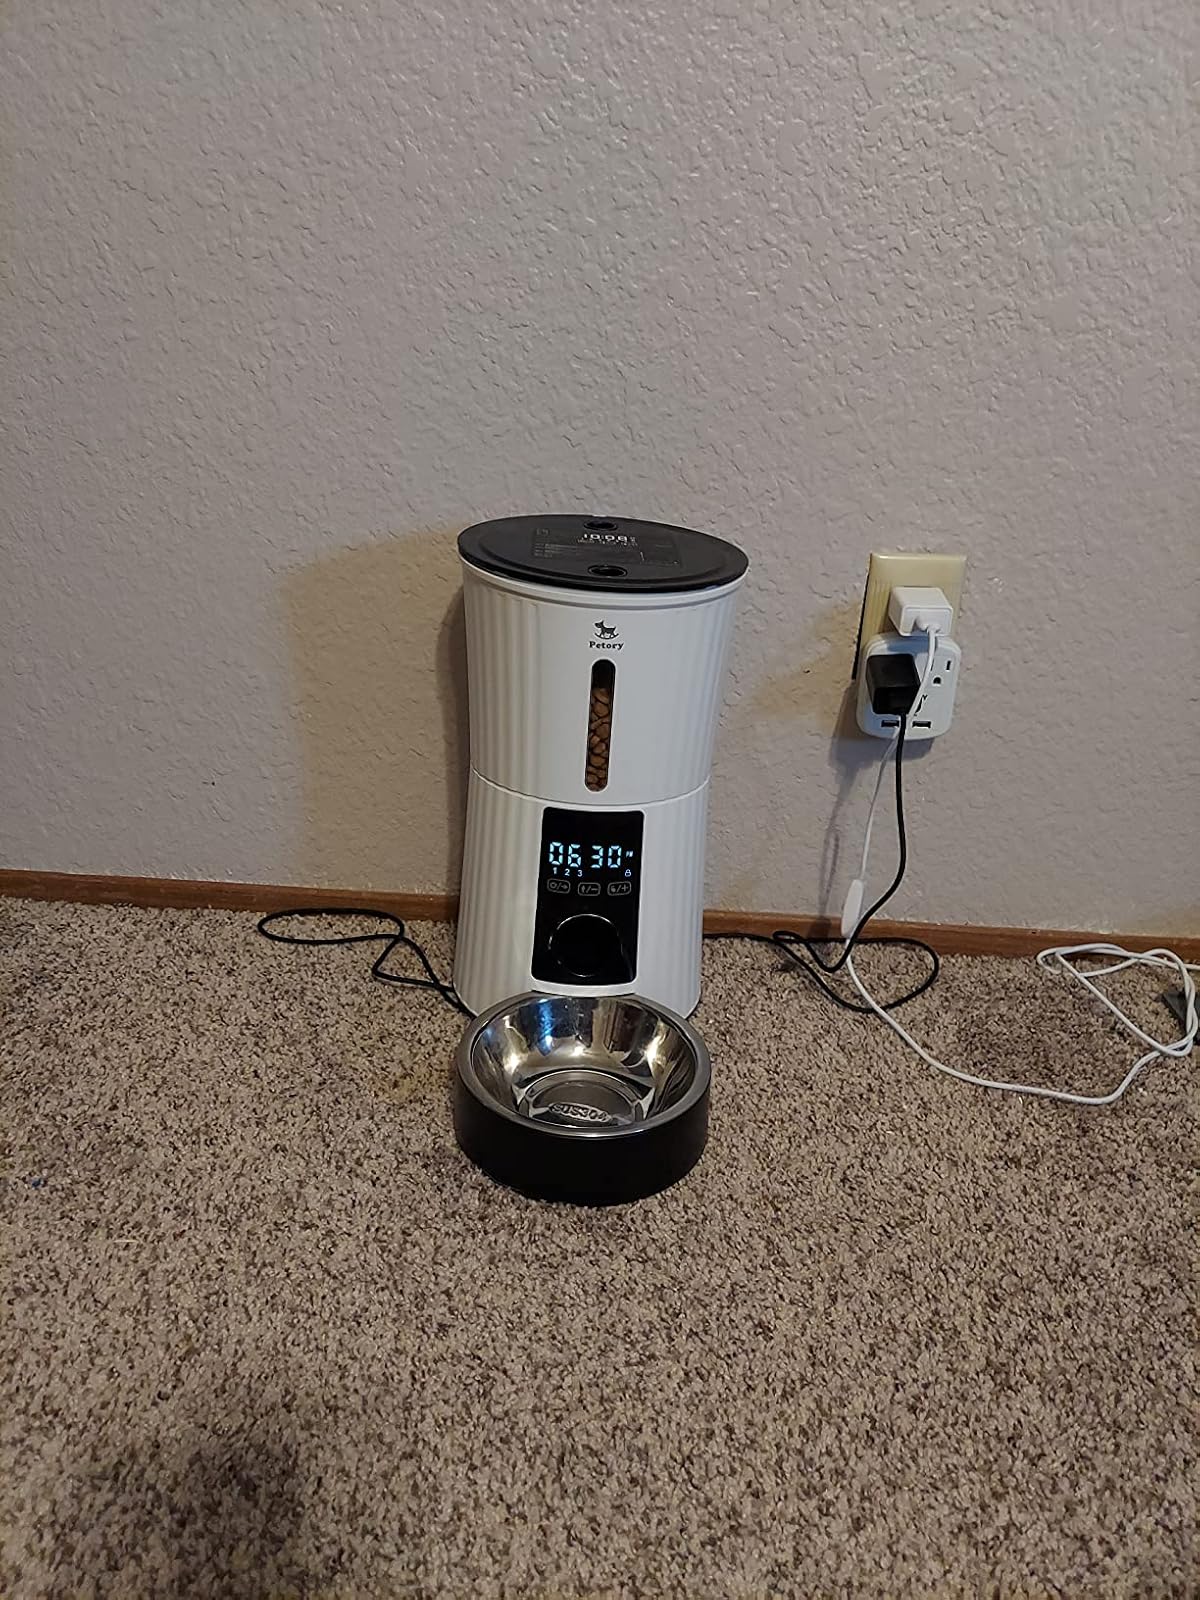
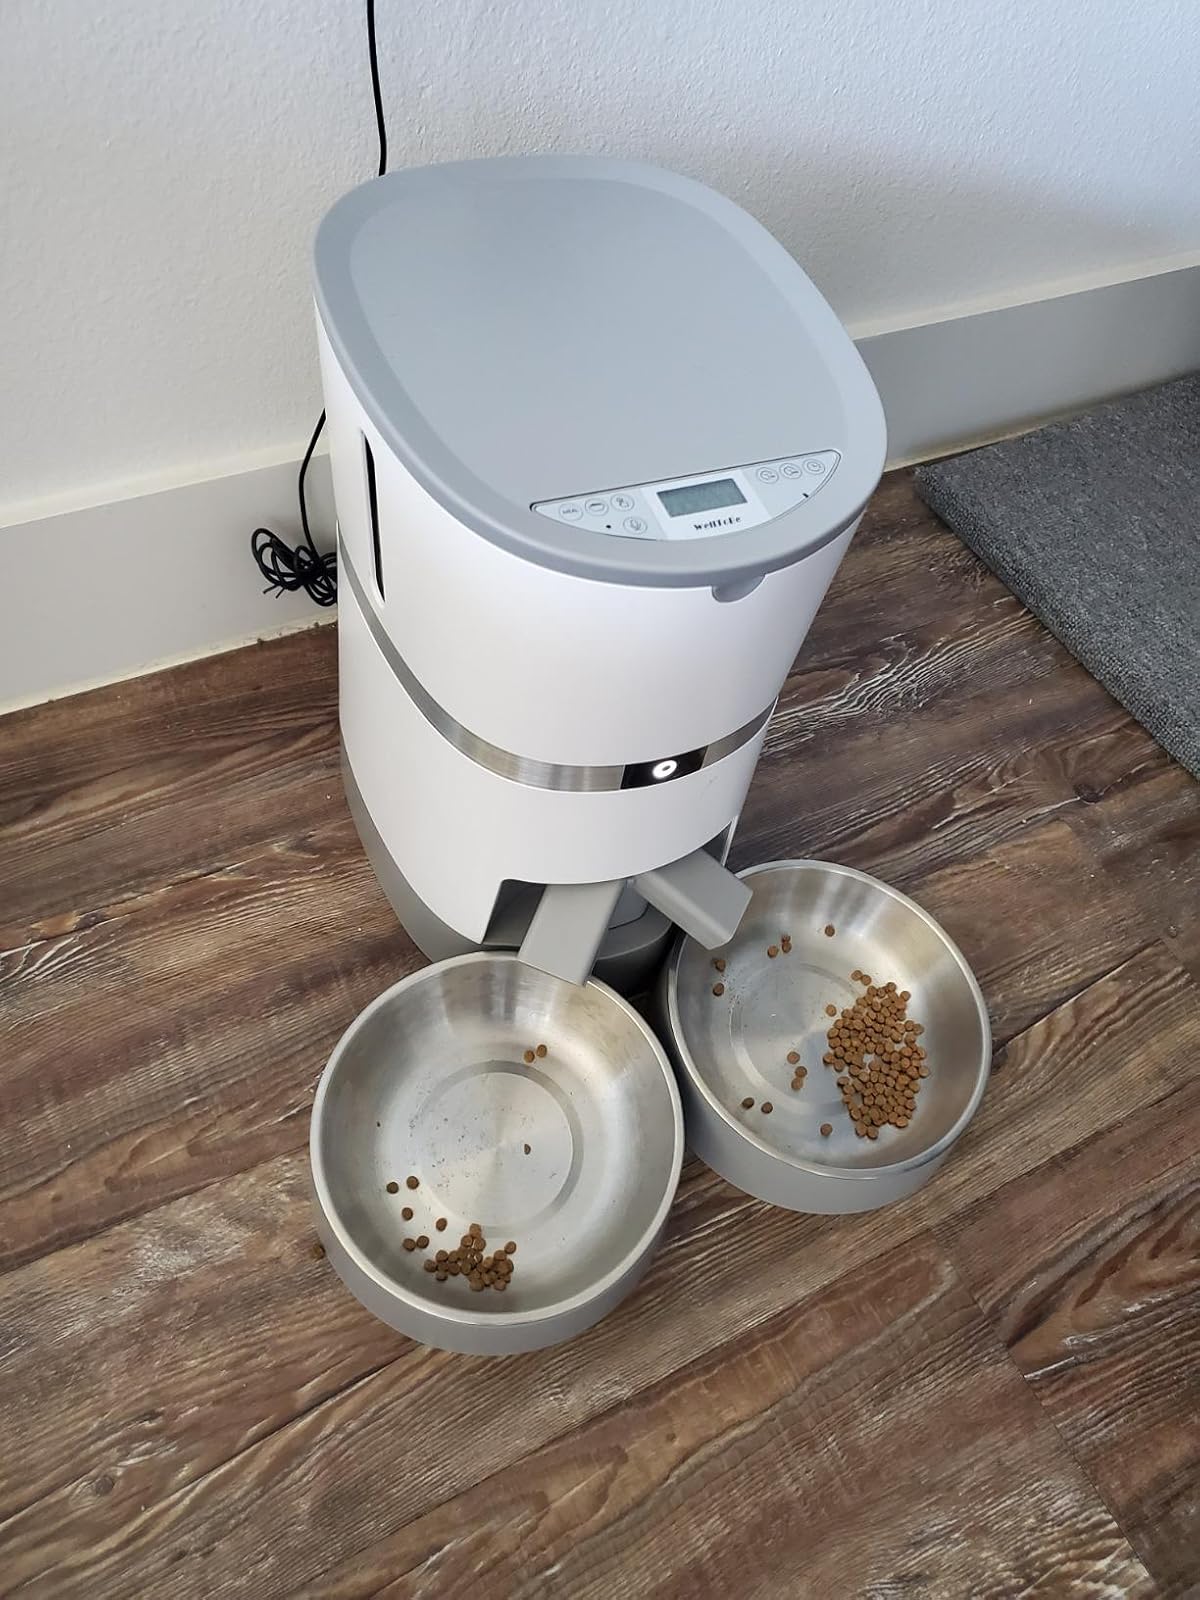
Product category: items_feeder
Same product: no